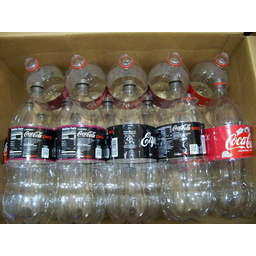
Label: bottles